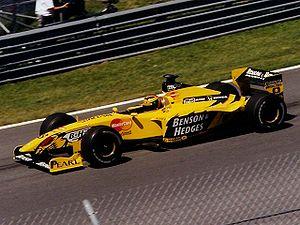
La Jordan 199 est la monoplace engagée par l'écurie Jordan Grand Prix lors de la saison 1999 de Formule 1. Elle est pilotée par l'Anglais Damon Hill, pour sa seconde saison dans l'écurie et par l'Allemand Heinz-Harald Frentzen, en provenance de Williams F1 Team, remplaçant ainsi Ralf Schumacher qui fait le chemin inverse. Les pilotes d'essais sont le Tchèque Tomáš Enge et le Japonais Shinji Nakano. La 199 est équipée d'un moteur Mugen-Honda pour la deuxième année consécutive.
Jordan Grand Prix est une écurie irlandaise de Formule 1, basée à Silverstone en Angleterre et fondée en 1991 par Eddie Jordan.